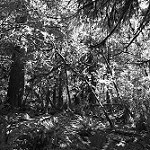
Label: B & W